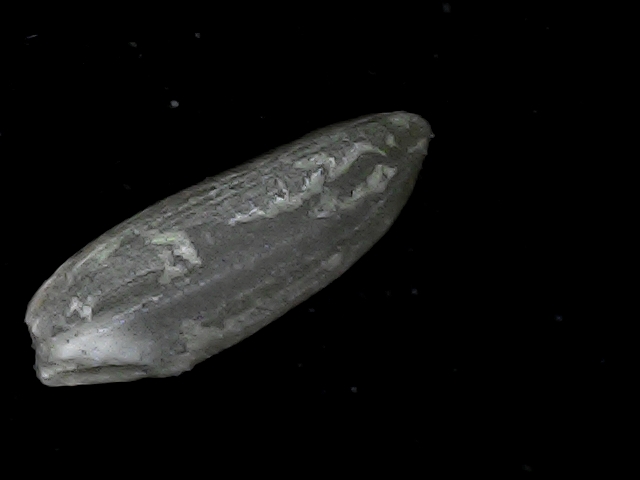
Rice variety: BD93